Death in Venice

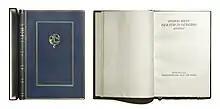
First print 1912

Mann's original intention was to write about "passion as confusion and degradation" after having been fascinated by the true story of Goethe's love for 17-year-old Baroness Ulrike von Levetzow, which had led Goethe to write his "Marienbad Elegy". The May 1911 death of composer Gustav Mahler in Vienna and Mann's interest in the boy Władzio during a summer 1911 vacation in Venice were additional experiences occupying his thoughts. He used the story to illuminate certain convictions about the relationship between life and mind, with Aschenbach representing the intellect. Mann also was influenced by Sigmund Freud and his views on dreams, as well as by philosopher Friedrich Nietzsche, who had visited Venice several times.